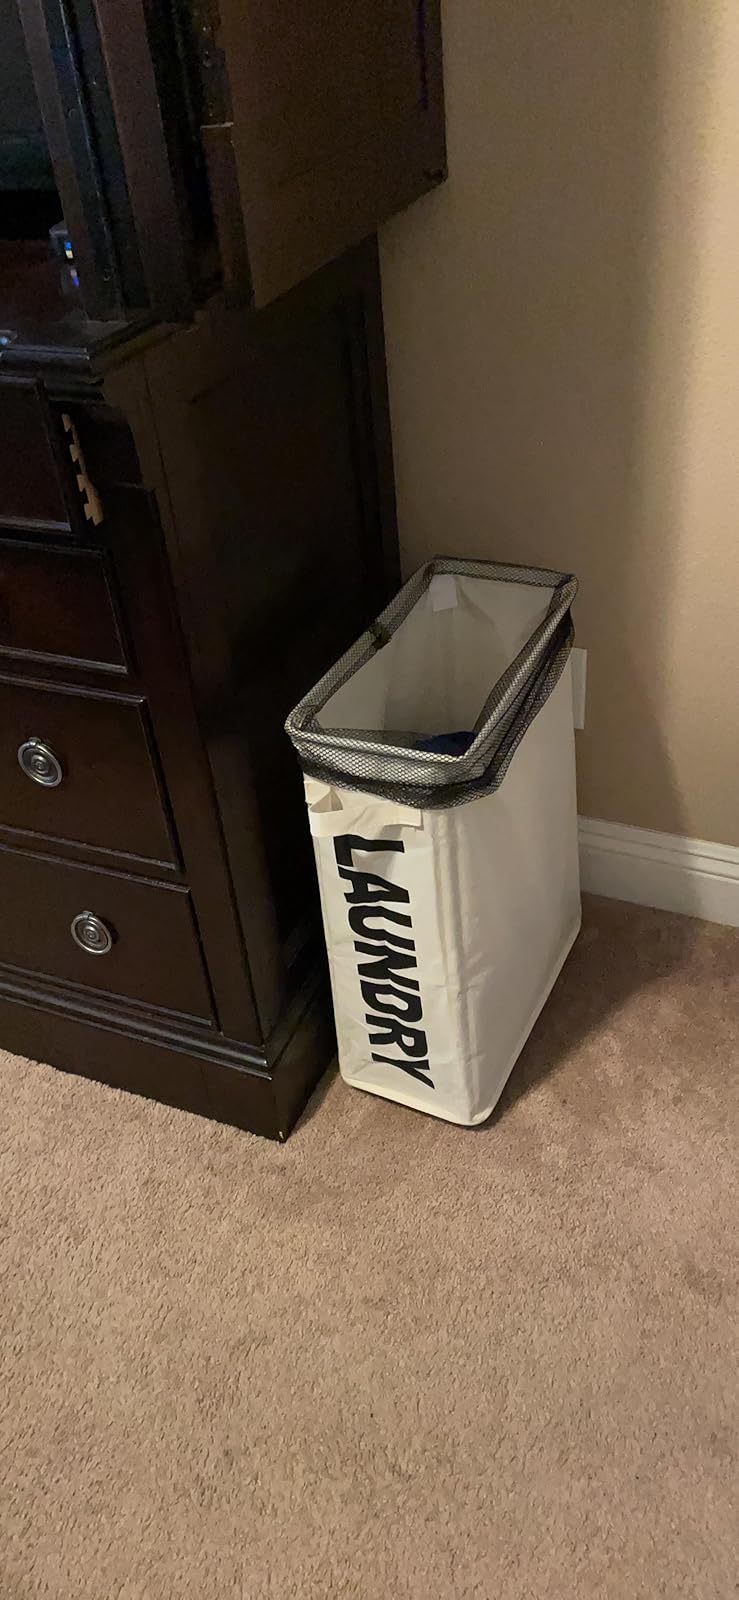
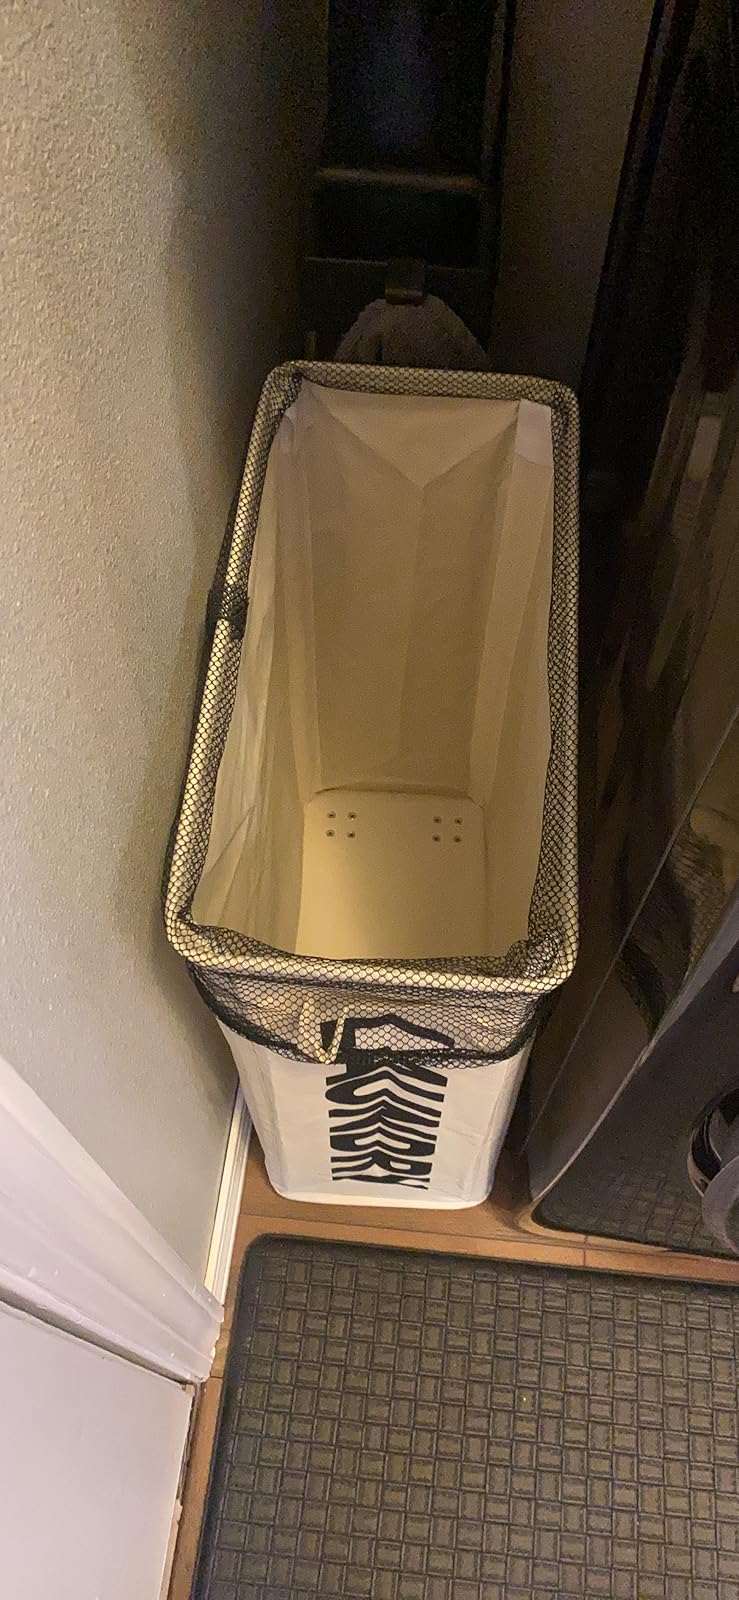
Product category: items_hamper
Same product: yes